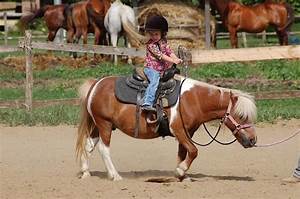
Label: cavallo